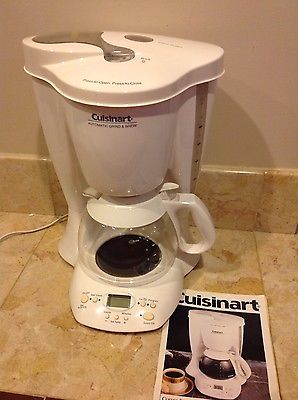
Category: coffee maker